Jīvaka

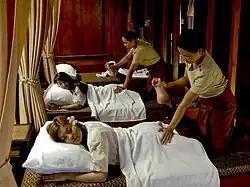

Jīvaka was and is for many Buddhists and traditional healers an icon and a source of inspiration. The figure of Jīvaka is presented in ancient texts as evidence for the superiority of Buddhism in both the realm of the spiritual as well as the medical. The "Jīvaka Sūtras" and the Mūlasarvāstivāda version describe that when Jīvaka meets the Buddha, the latter makes a statement that "I treat internal diseases; you treat external diseases", the word "treat" in this context also meaning 'to reign over'. Throughout the medieval period, the accounts about Jīvaka were used to legitimate medical practices. In the early Buddhist texts which were translated in Chinese, Jīvaka was deified and described in similar terminology as used for Buddhas and "bodhisattvas". He came to be called the "Medicine King", a term used for several legendary Chinese physicians. There is evidence that during the Tang dynasty (7th10th century), Jīvaka was worshipped along the Silk Road as a patron deity of children's health. Today, Jīvaka is seen by Indians as a patriarch of traditional healing, and is regarded by Thai people as the creator of traditional Thai massage and medicine. Thai people still venerate him to ask for assistance in healing ailments, and he plays a central role in nearly all ceremony that is part of traditional Thai medicine. Stories exist about Jīvaka's purported travels to Thailand.